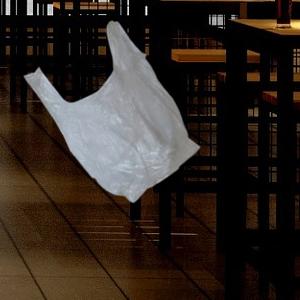
Label: plasticbags